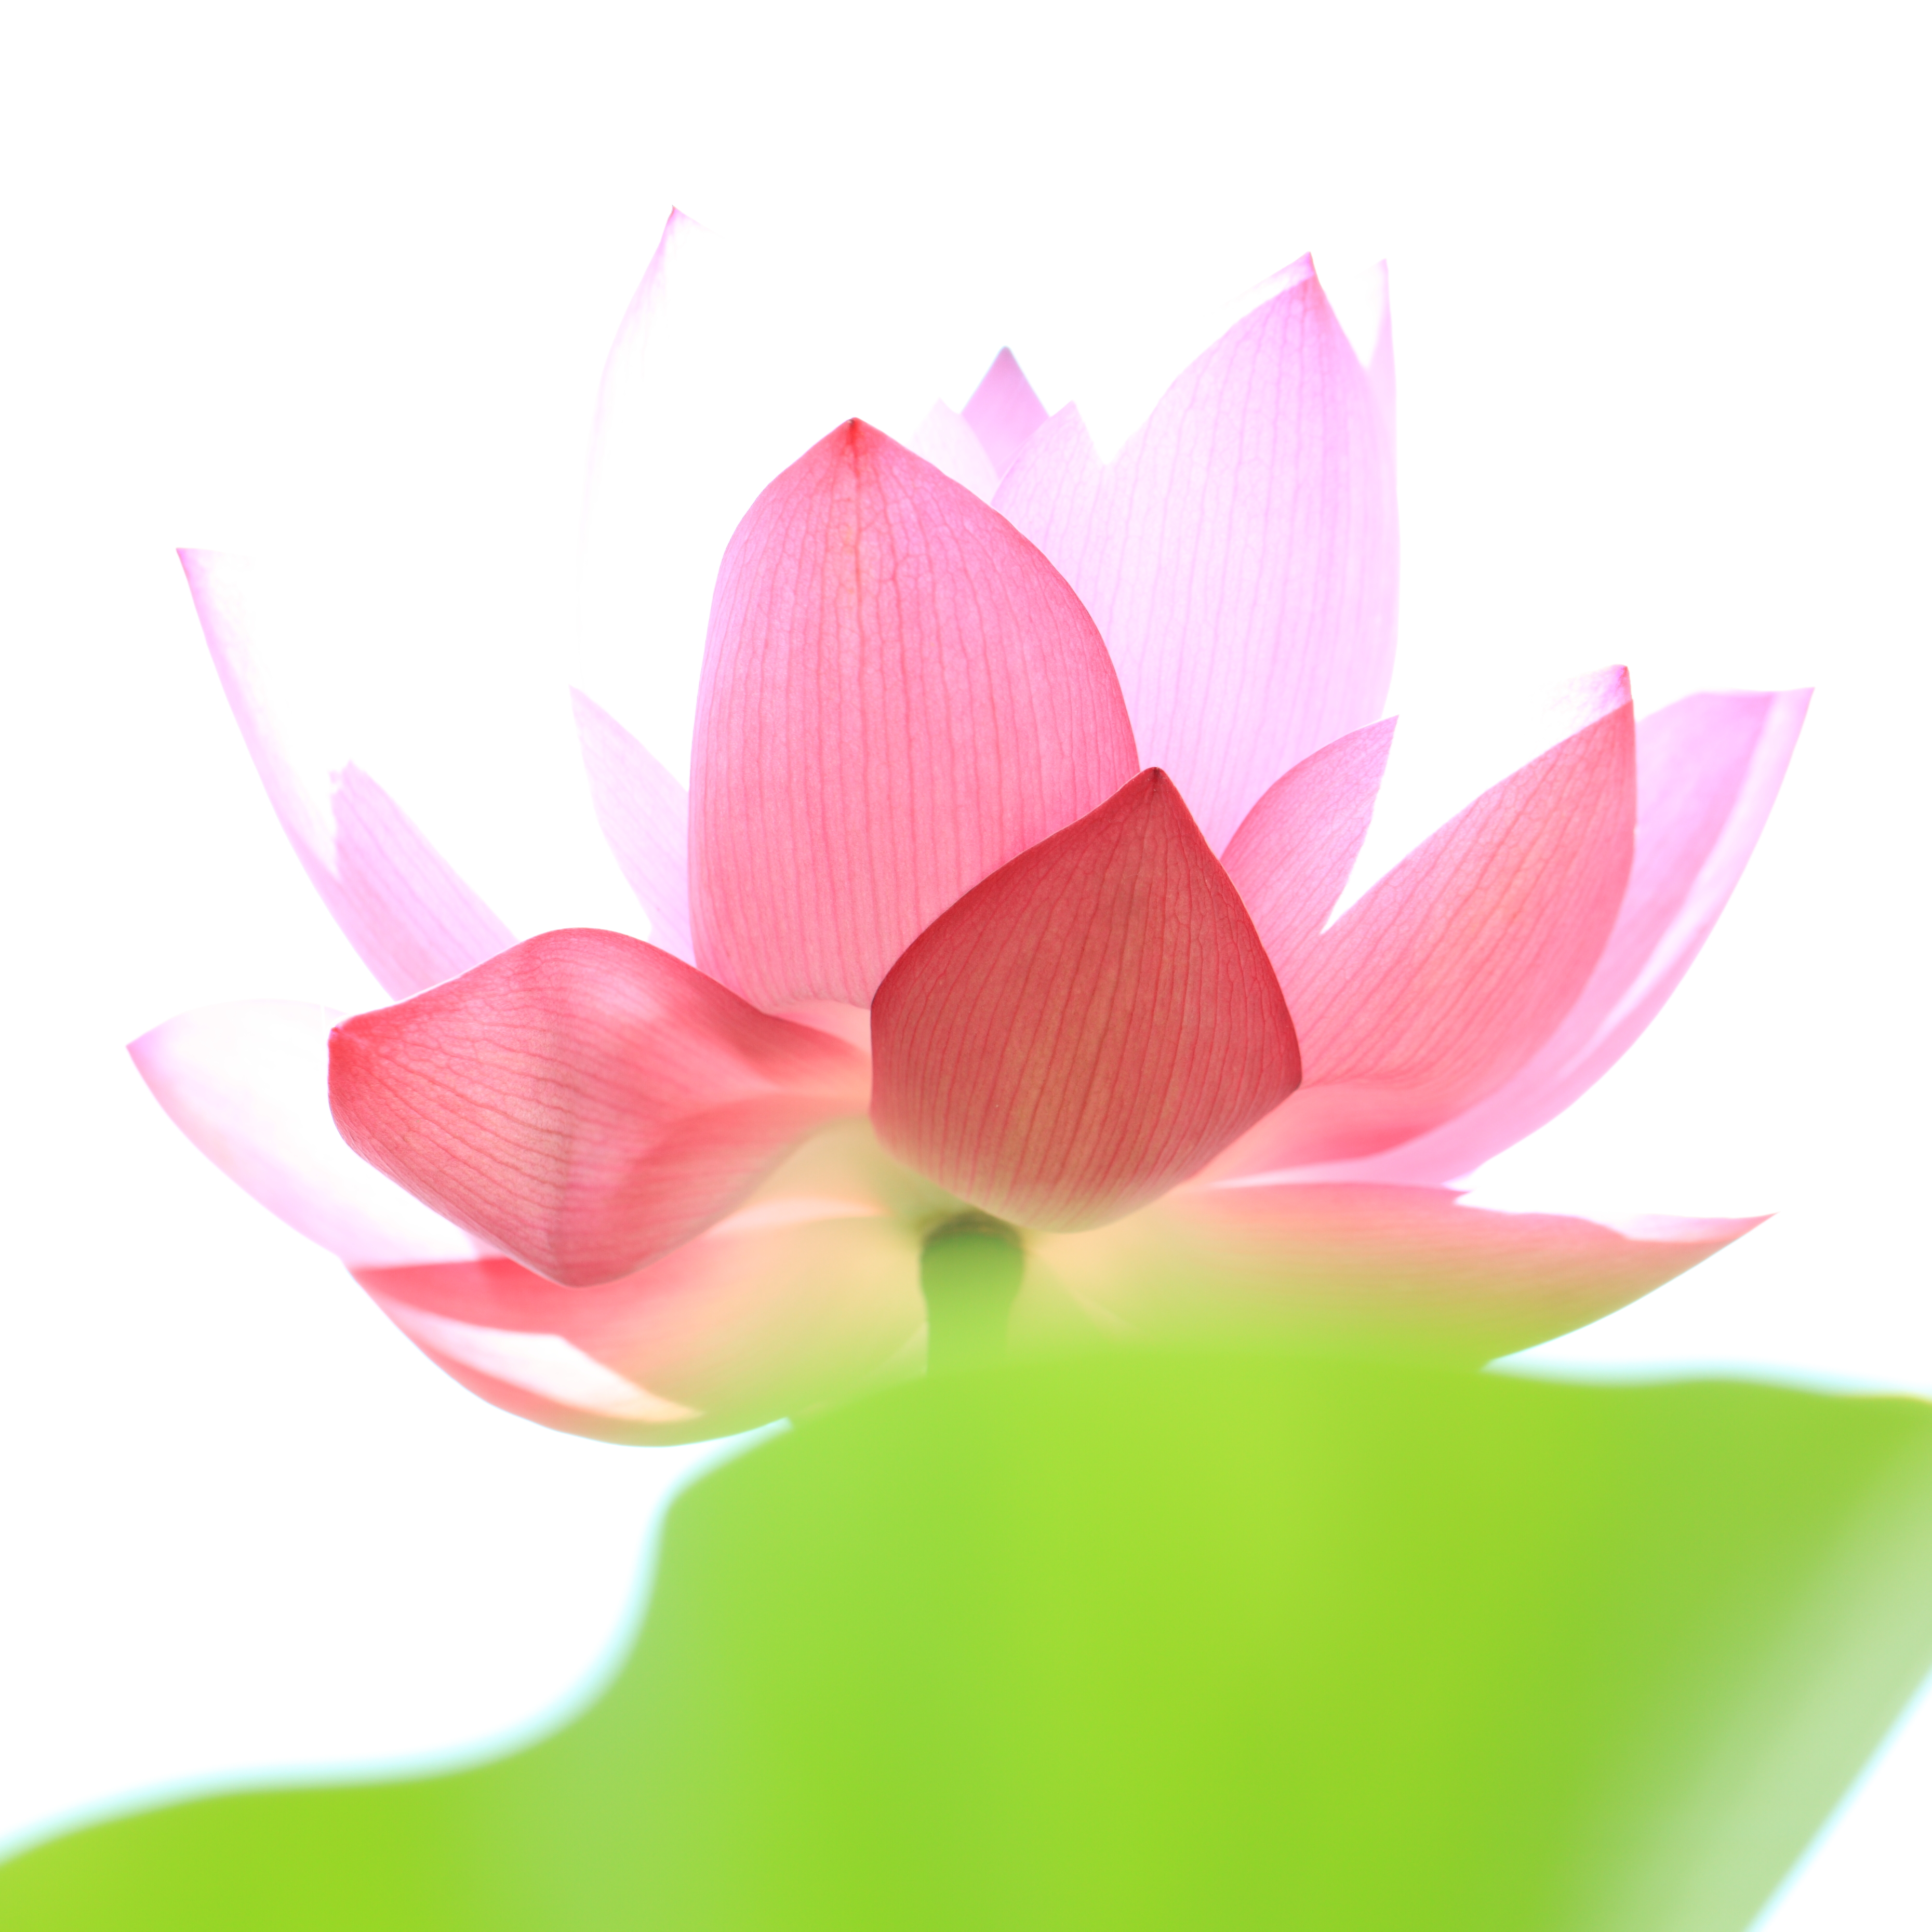
plant, flower, petal, high, pink, sacred lotus, aquatic plant, illustration, lotus, 5d, hires, markii, hi, res, resolution, flowering plant, land plant, lotus family, proteales